The Boat Race 2012

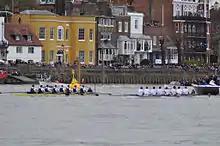
The Oxford "(left)" and Cambridge "(right)" boats near Hammersmith Bridge during the race

The 158th Boat Race took place on 7 April 2012. Held annually, The Boat Race is a side-by-side rowing race between crews from the Universities of Oxford and Cambridge along the River Thames in London. Despite Cambridge having the heavier crew, Oxford were pre-race favourites having had a successful preparation period, including a victory over Leander. Cambridge won the toss and chose to start on the Surrey side of the river. Partway through, with the boats level, the race was temporarily halted to avoid injury to protester Trenton Oldfield, who swam in front of the two crews. After the race was restarted, one of the Oxford crew suffered irreparable damage to his blade following a clash of oars with the Cambridge boat, ending Oxford's chances of victory. The race was eventually won by Cambridge by lengths, in a consolidated time of 17 minutes 23 seconds.